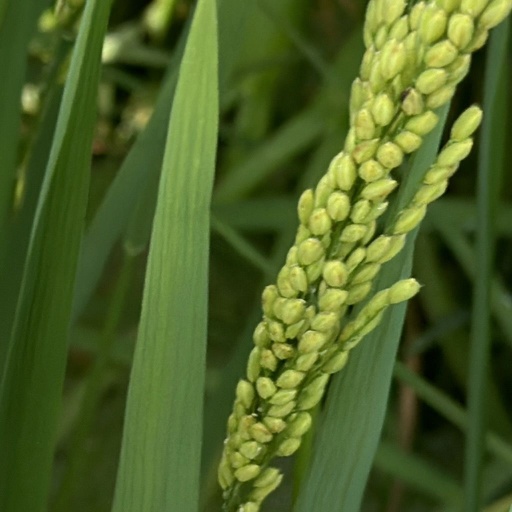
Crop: rice